First Chilean Navy Squadron

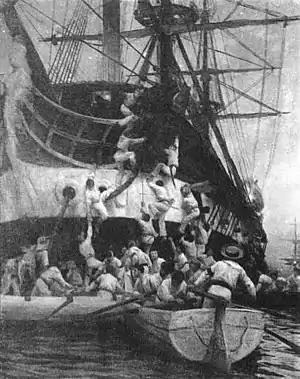
Capture of the "Esmeralda" in the bay of Callao, L, Colet, Club Naval, Valparaíso.

On 8 September 1820 the liberating army disembarked 100 miles southeast of Lima: 4118 soldiers, 4000 of them were Chileans.